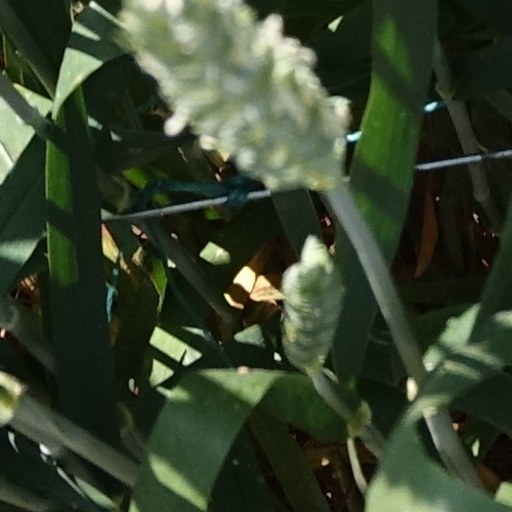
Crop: wheat